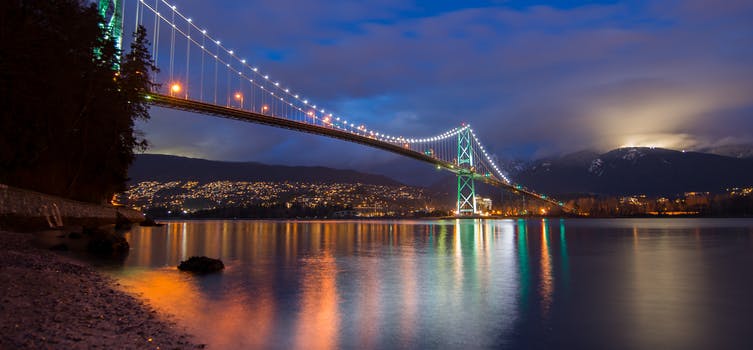
Label: No Watermark